Narendra Kumar (physicist)

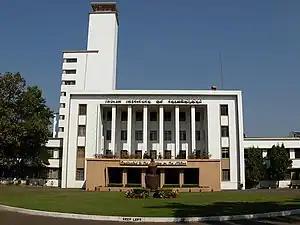
IIT Kharagpur - Main Building

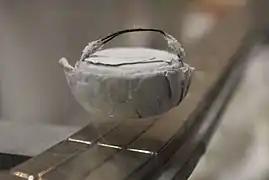
A high-temperature superconductor levitating above a magnet

Born on the 1 February 1940 to Labha Mal Julka-Taravatti couple in Bilaspur in the Indian state of Chhattisgarh, Narendra Kumar obtained an honors degree in electronics and electrical communication engineering in 1962 from the Indian Institute of Technology, Kharagpur, passing the examination with second rank. He continued at IIT Kharagpur for his master's studies and before completing MTech with a first rank in 1963, he stood first in India in the All India Electronics Engineering Examination in 1962. After obtaining the master's degree, Kumar started his career in 1963 as a senior scientific officer at Defence Institute of Advanced Technology (then known as Institute of Armament Studies) and served there till his move to National Chemical Laboratory in 1965 as a B grade scientist.